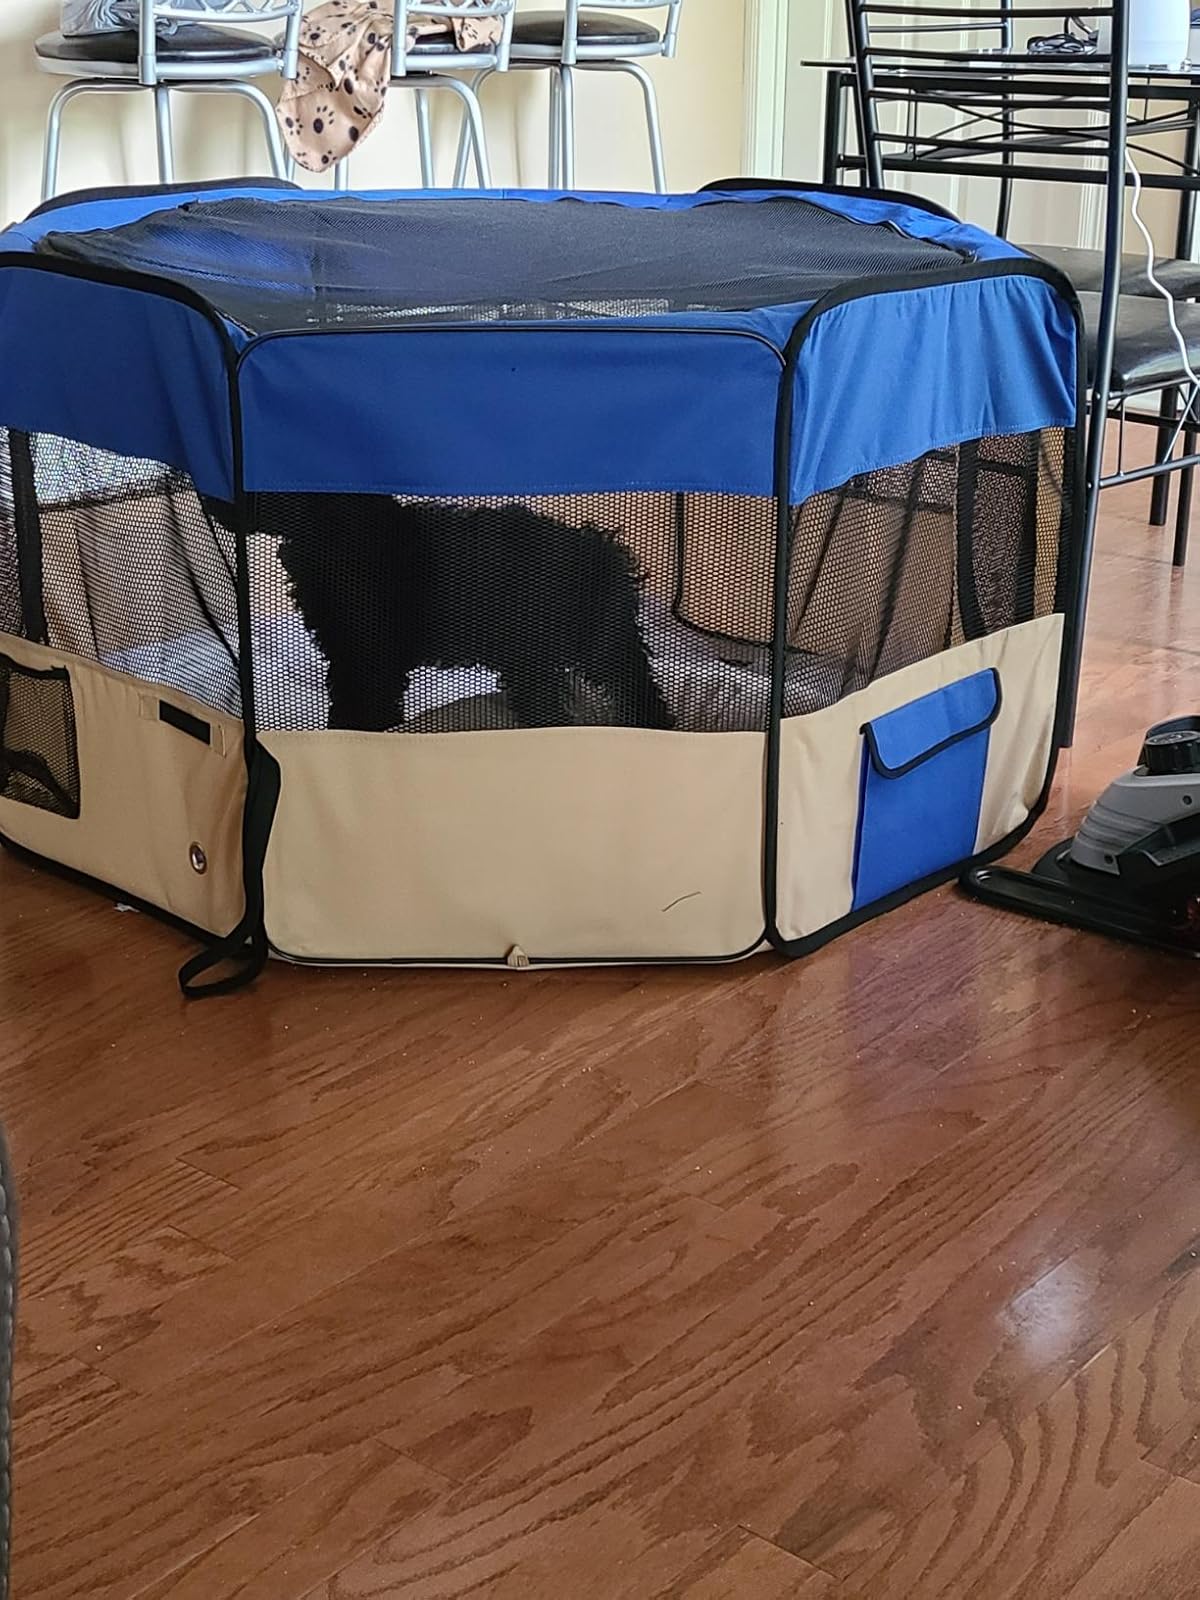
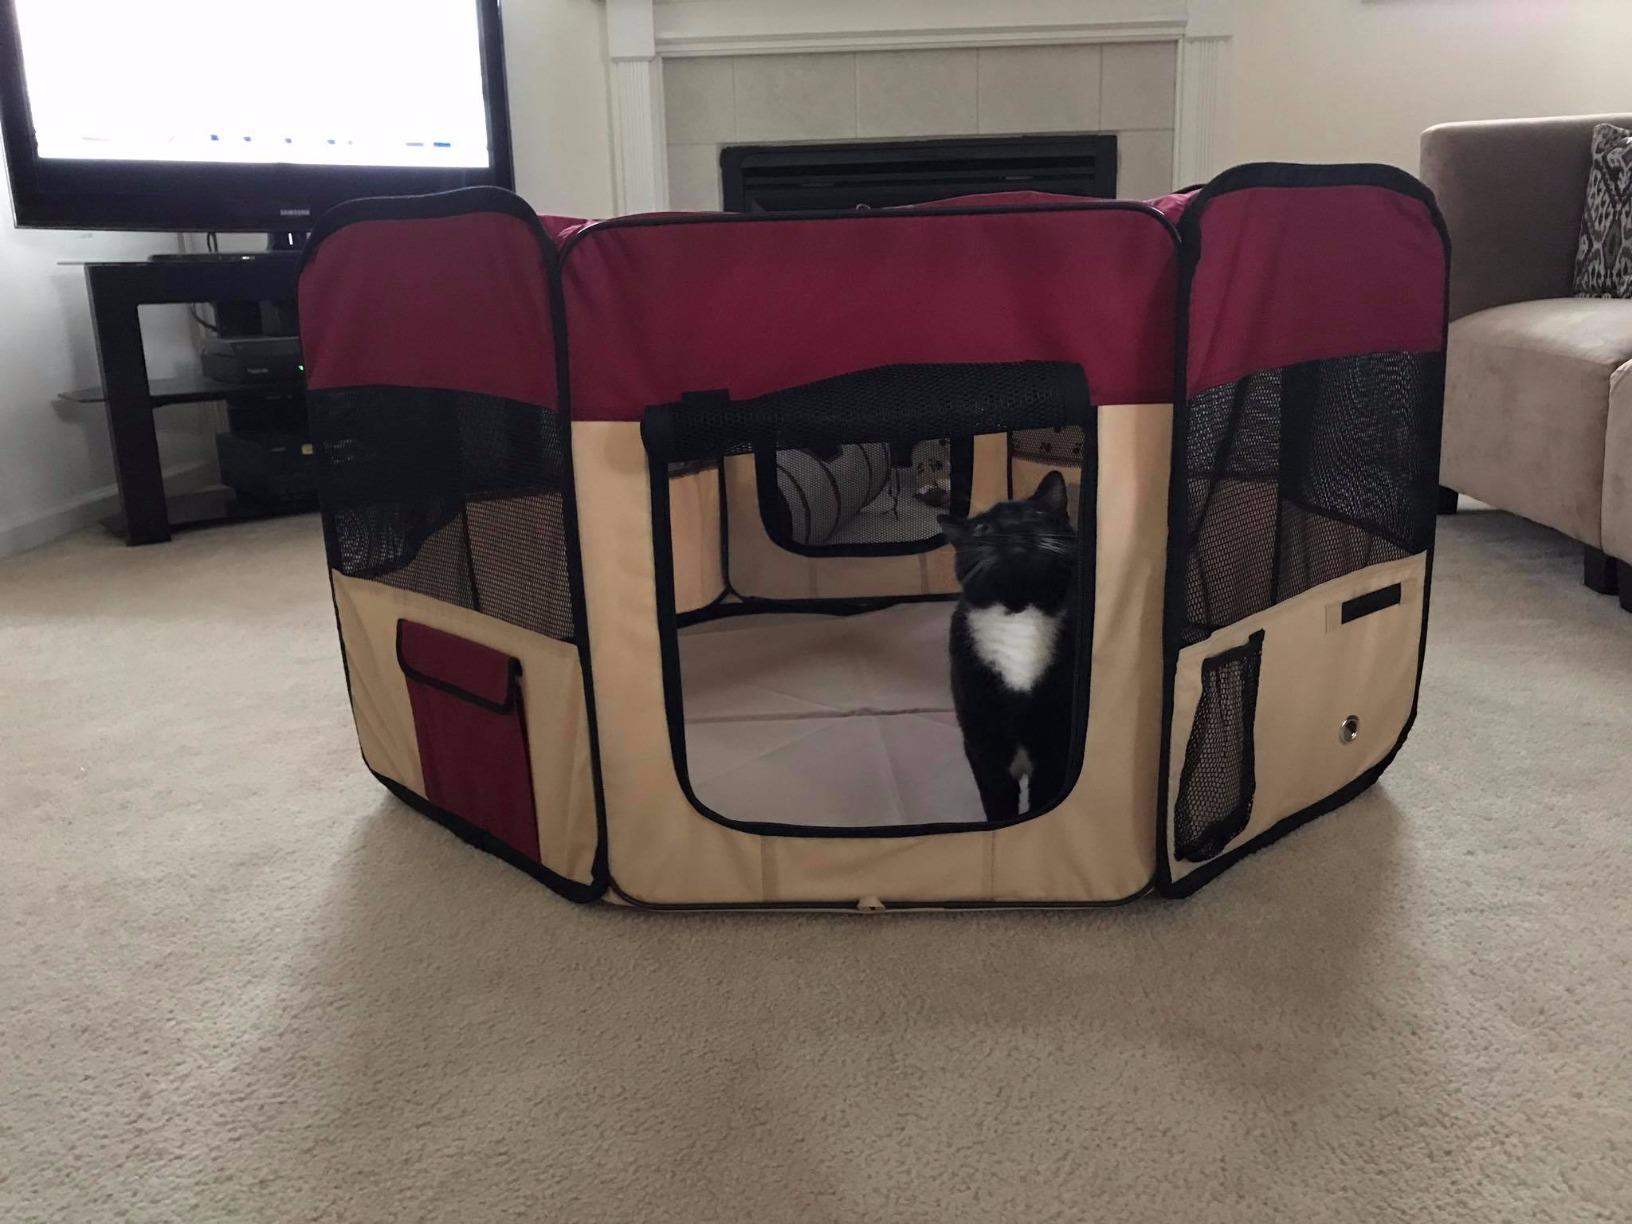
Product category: items_kennel
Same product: no